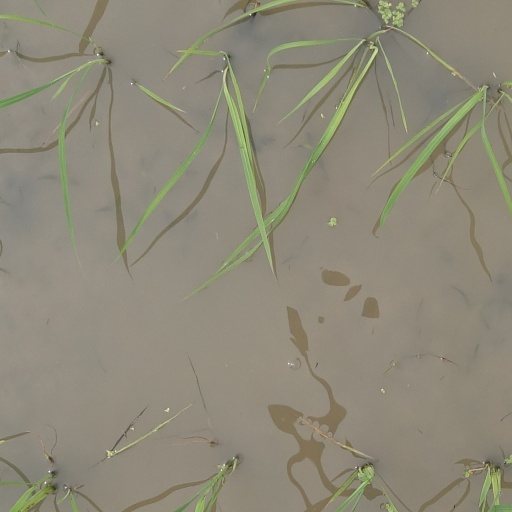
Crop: rice